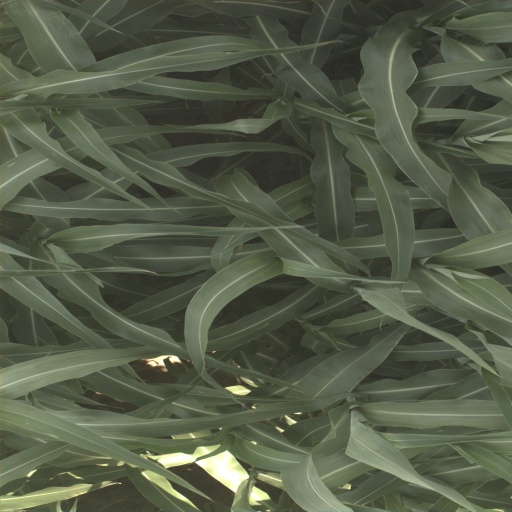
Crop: sorghum